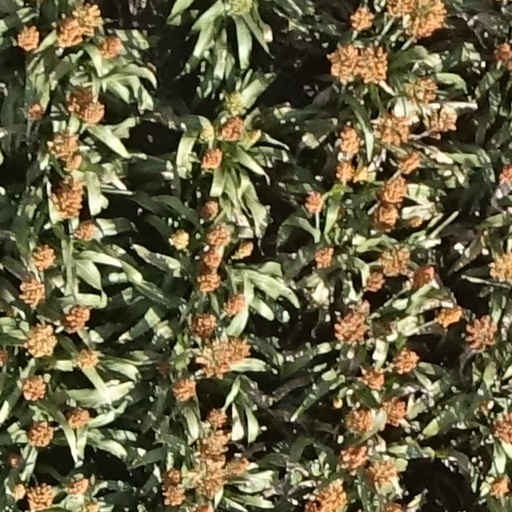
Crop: sorghum